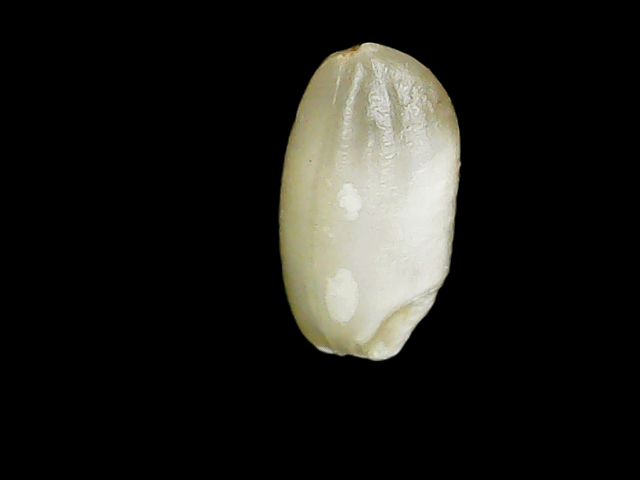
Rice variety: Binadhan8